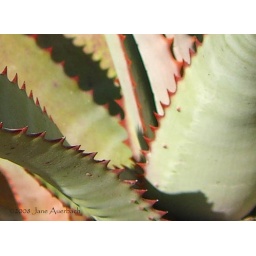
I liked the contrast between the rusty red spikes and the gray-green leaves. Photographed in a neighbor's garden.